Castro District, San Francisco

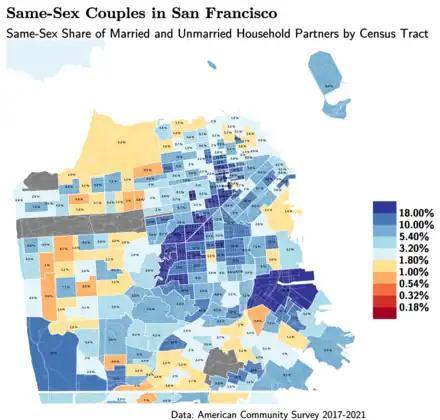
Map of same-sex couples in San Francisco

The U.S. military discharged thousands of gay servicemen from the Pacific theatre in San Francisco during World War II (early 1940s) because of their sexuality. Many settled in the Bay Area, San Francisco and Sausalito. In San Francisco, an established gay community had begun in numerous areas including Polk Street (which used to be regarded as the city's gay center from the 1950s to the early 1980s), the Tenderloin and South of Market. The 1960s saw large numbers of families moving out of the Castro to the suburbs in what became known as the "White flight", leaving open large pockets of real estate and creating appealing locations for gay purchasers. The Missouri Mule first opened in 1935 by Norwegian Immigrant Hans K Lund and would find its place in San Francisco's history becoming a proud icon of the LGBTQ community following its reopening in 1963.